Wade Barrett

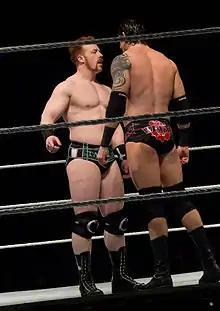
Barrett (right) and Sheamus face to face

The following night on "Raw", Barrett defeated Kingston in a non-title match to earn a match for the Intercontinental Championship. Barrett, still number one contender for the Intercontinental Championship, received a shot at the United States Championship on 3 December "Raw", against champion Antonio Cesaro, Kofi Kingston, and R-Truth in a fatal four-way match, but was unsuccessful. Barrett failed to win the Intercontinental Championship from Kingston at the pay-per-view. Two weeks later, on 31 December "Raw", Barrett defeated Kingston to win the Intercontinental Championship for the second time in his career. Barrett made his first successful title defence four days later on "SmackDown", defeating Kingston in a rematch. Barrett entered the 2013 Royal Rumble match and was eliminated by the debuting Bo Dallas, but Barrett later returned to eliminate Dallas as well. This started a feud between the duo, with Barrett challenging Dallas to a non-title match the next night on "Raw", and Dallas pulling off an upset victory. During the month of February, Barrett and Dallas continued to feud with the two attacking each other backstage. On 21 March taping of "NXT", Wade Barrett defeated Bo Dallas for another successful title defence.